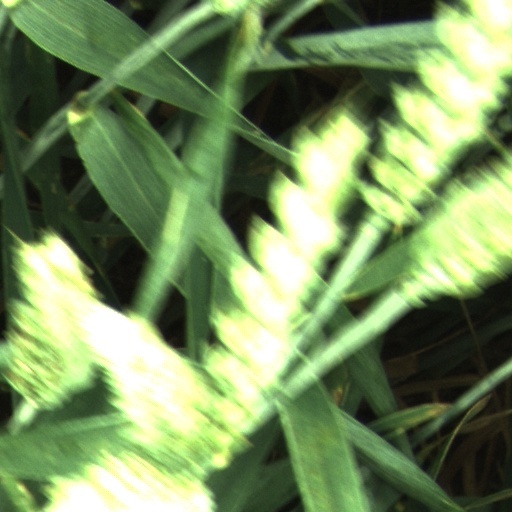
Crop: wheat